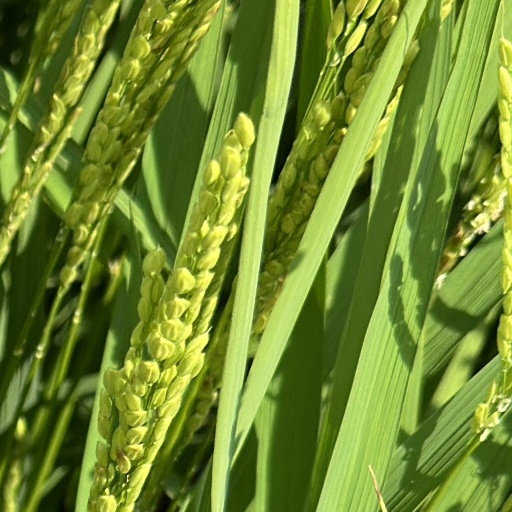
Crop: rice